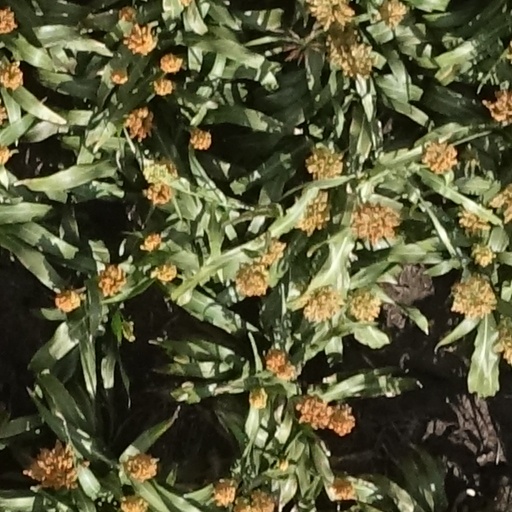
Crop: sorghum